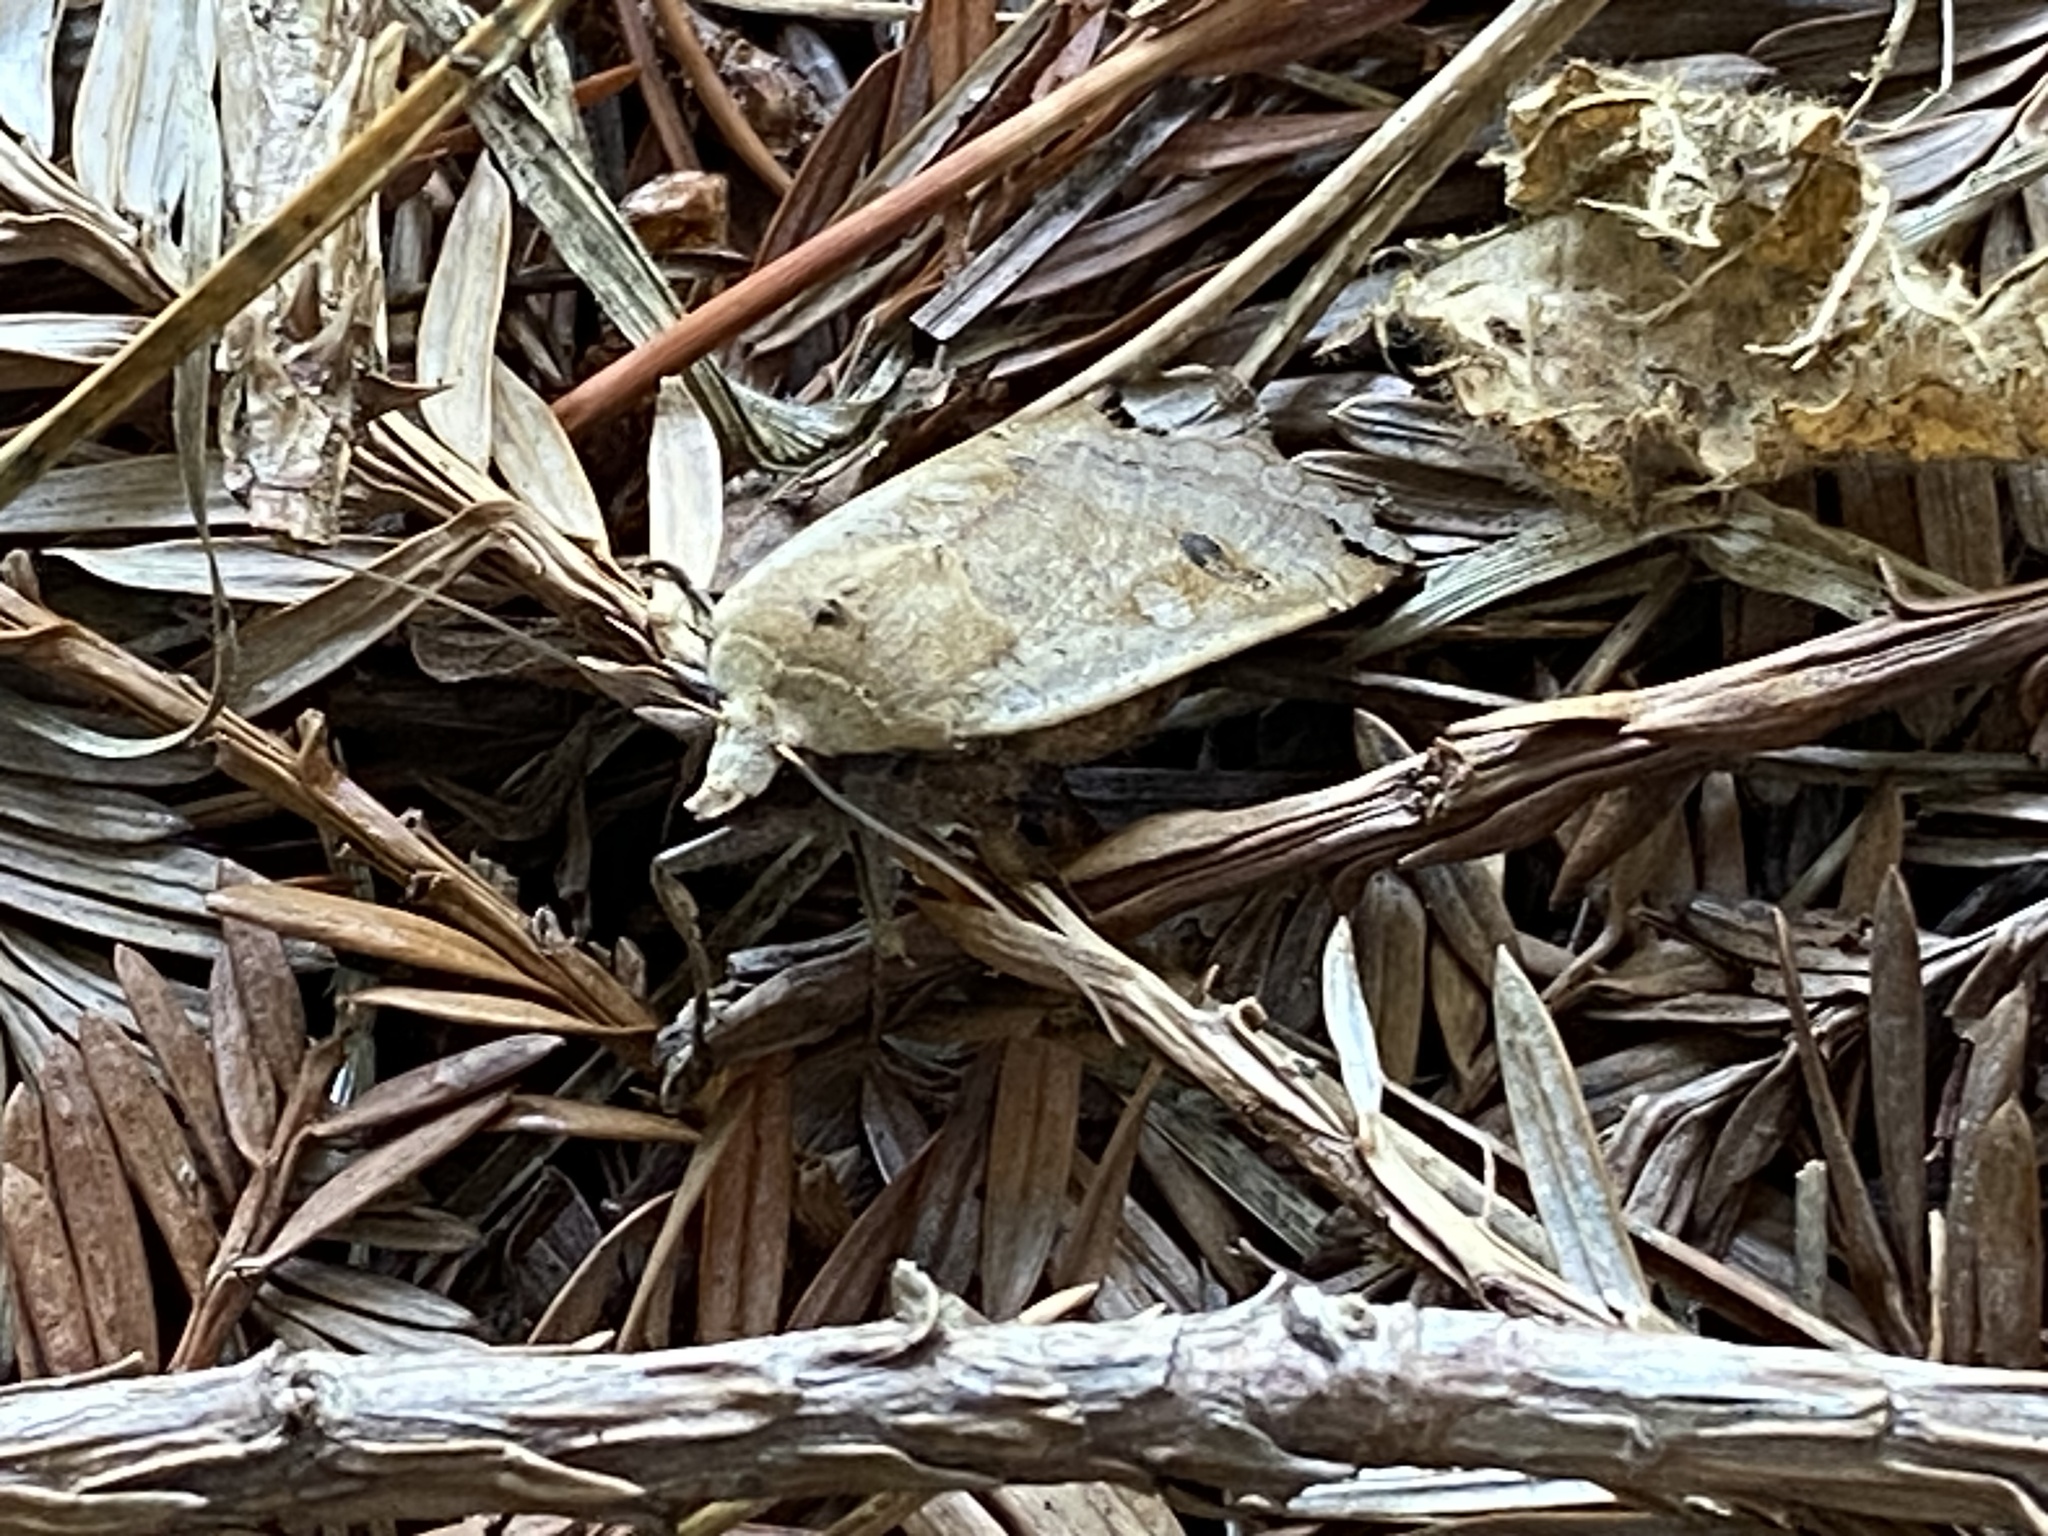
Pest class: cutworms